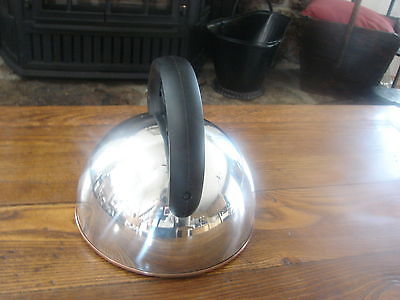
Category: kettle